Tsat Tsz Mui

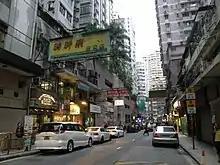
Tsat Tsz Mui Road in North Point.

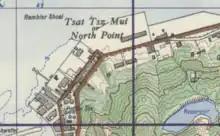
1945 map featuring Tsat Tsz Mui.

Tsat Tsz Mui or Braemar Point is a neighbourhood, formerly a village, east of North Point, in Hong Kong. Tsat Tsz Mui Road is named after the neighbourhood.